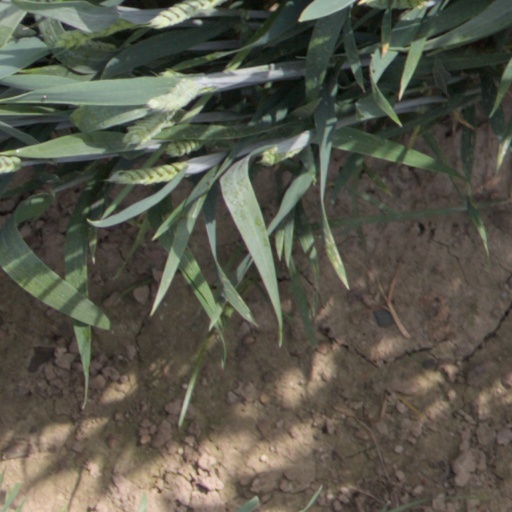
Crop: wheat